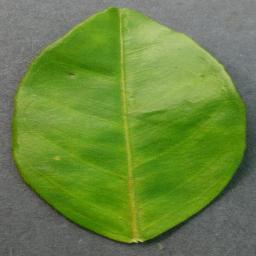
Label: Orange___Haunglongbing_(Citrus_greening)